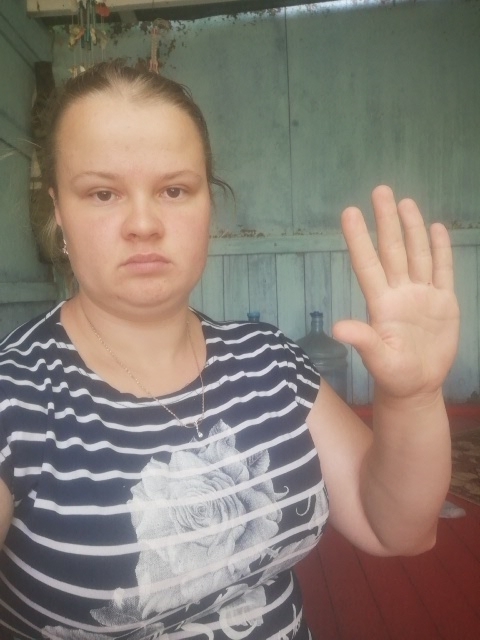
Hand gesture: stop